Bowfishing

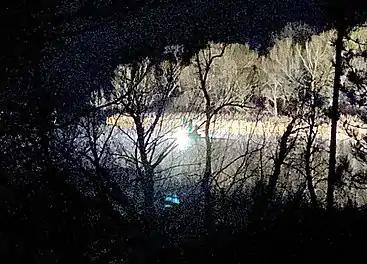
Modern sport bowfishing often occurs at night, shown here on a specialized boat: raised bow platform with powerful floodlights to expose and attract fish during the placid condition of night, often with several bowfishers covering different sectors.

Bowfishing is a fishing technique that uses specialized archery equipment to impale and retrieve fish. A bowfisher will use a bow or crossbow to shoot fish through the water surface with a barbed arrow tethered to a line, and then manually retrieve the line and arrow back, in modern times usually with a reel mounted on the bow. Unlike other popular forms of fishing where baiting and exploiting the fish's instinctual behaviors are important (e.g. angling, netting, trapping, and hand fishing such as noodling), bowfishing is similar to spearfishing and relies purely on the fisherman's own visual perception and marksmanship, and usually do not involve using other tools such as hand net.